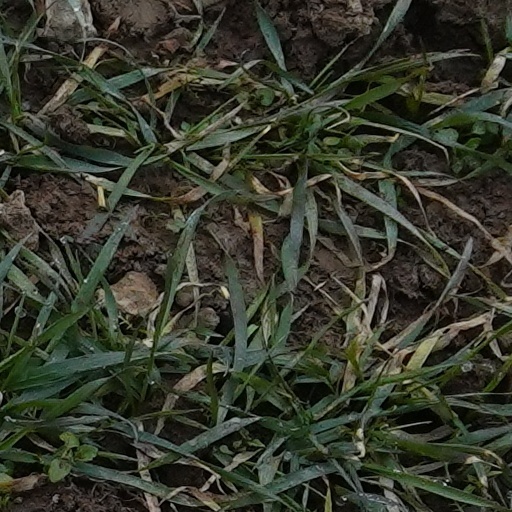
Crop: wheat